Sky position (RA, Dec in degrees): 353.688, -0.673
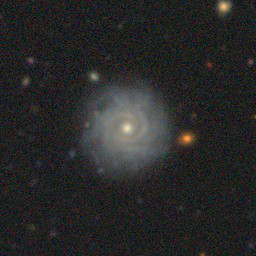
Galaxy morphology: Unbarred Tight Spiral Galaxies